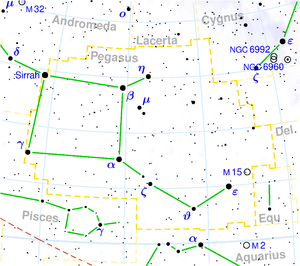
Pegasus (stjernebillede)
Stjernebilledet Pegasus.
Pegasus er et stjernebillede på den nordlige himmelkugle.